Synchronised swimming at the 2013 World Aquatics Championships – Duet free routine

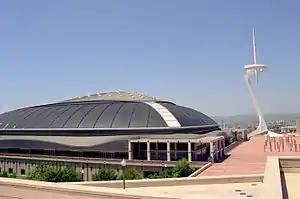
Barcelona Palau San Jordi

The duet free routine competition at 2013 World Aquatics Championships was held on July 23 with the preliminary round and the final on July 25.